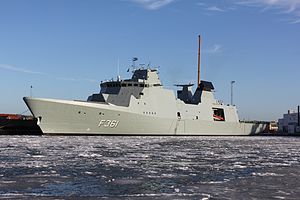
F361 Iver Huitfeldt / Galleri
IVER HUITFELDT i Fredericia - januar 2011
F361 Iver Huitfeldt er den første af tre luftforsvarsfregatter af Iver Huitfeldt-klassen, bygget til Søværnet i begyndelsen af det 21. århundrede. Den 6. februar 2008 blev skibet køllagt på Odense Staalskibsværft, og gik her under benævnelsen nybygning nr. 714. Efter leveringen til Forsvarets Materieltjeneste den 21. januar 2011 gik man her i gang med installationen af det militære udstyr, hvilket man ikke kunne installere på Lindø. Dette foregik på Flådestation Korsør, hvorefter det blev leveret til Søværnet den 6. februar 2012. Den 16. oktober 2012 afgik Iver Huitfeldt fra Flådestation Korsør mod Adenbugten hvor fregatten indgik i antipiratoperationen Ocean Shield den 29. september 2012. Fregatten deltog i operationen frem til april 2013. Herefter indgik fregatten i en længere stilleperiode med mindre opgaver som eksempelvis certificeringen af Forsvarets nye MH-60R Seahawk helikoptere. I april 2019 fuldførte fregatten et længere træningsforløb i England ved navn Danish Officer Sea Training. Dermed er fregatten klargjort til en udsendelse med amerikansk hangarskibsgruppe i 2020.